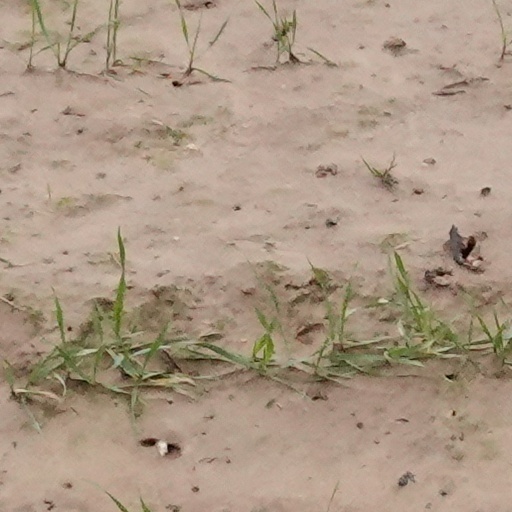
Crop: wheat